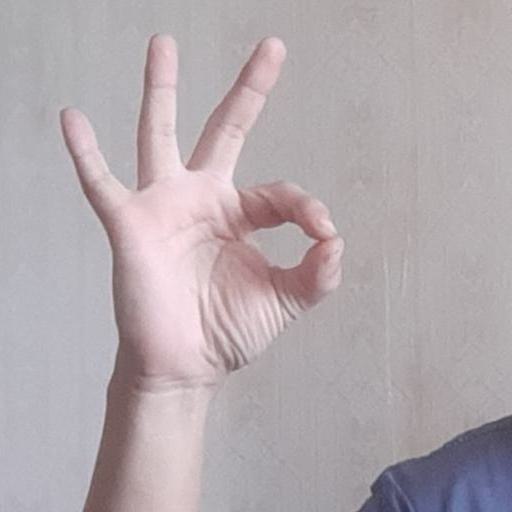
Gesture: ok